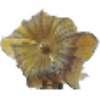
Label: Physalis with Husk 1